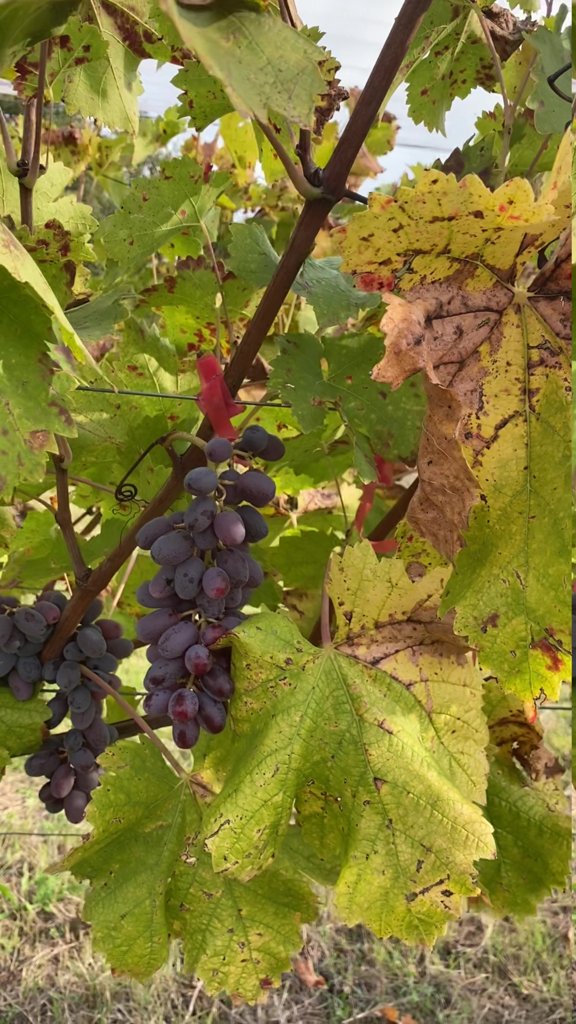
Berries visible: 71
Grape clusters: 2